3246th Test Wing

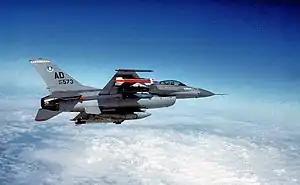
F-16A block 15, "80-0573", from the 3247th Test Squadron, armed with an AIM-9 Sidewinder missile and a cluster weapon in flight on 12 May 1986. Aircraft now on display at Air Force Armament Museum, Eglin AFB, FL.

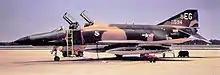
McDonnell Douglas RF-4C-40-MC Phantom II, "68-0594", 3247th Test Squadron, Eglin AFB, Florida, in Vietnam-era camouflage.

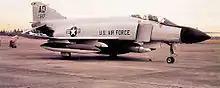
McDonnell F-4C-23-MC Phantom II, "64-0817", 3247th Test Squadron, Eglin AFB, Florida. Note ADCOM Gray scheme. Retired about 1990, now on display at Air Force Armament Museum, Eglin AFB.

The 3246th Test Wing was a flight test component of the Air Proving Ground Center, later Armament Division, at Eglin Air Force Base, Florida, and was activated 1 July 1970 to provide weapon and countermeasures test duties. It was replaced by the 46th Test Wing in October 1992.